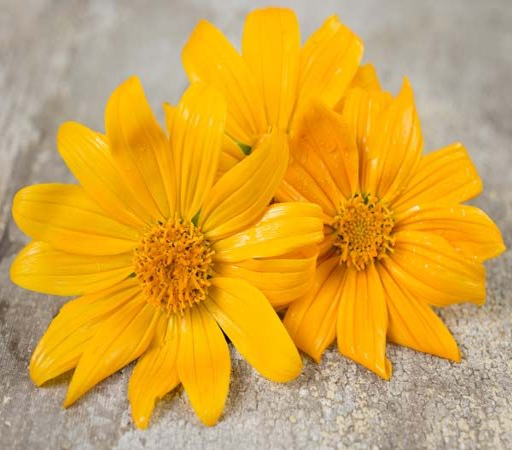
yellow version of this popular plant with delightful apricot - yellow flowers .